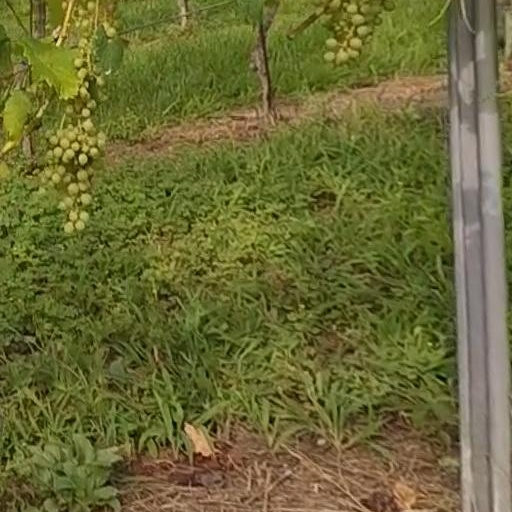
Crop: grape